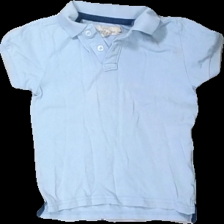
View: front
Type: T-shirt
Category: Children
Brand: Logg (H&M)
Colors: Blue
Material: 100% cott
Cut: Regular
Size: 98
Season: All
Stains: Major
Damage: stains around collar
Damage location: top center
Damage 2: stains on shoulder
Damage 2 location: top left
Price range: <50
Recommended usage: Recycle
Description: Blue t-shirt for children from LOGG by H&M, size 98/104. Poor condition.